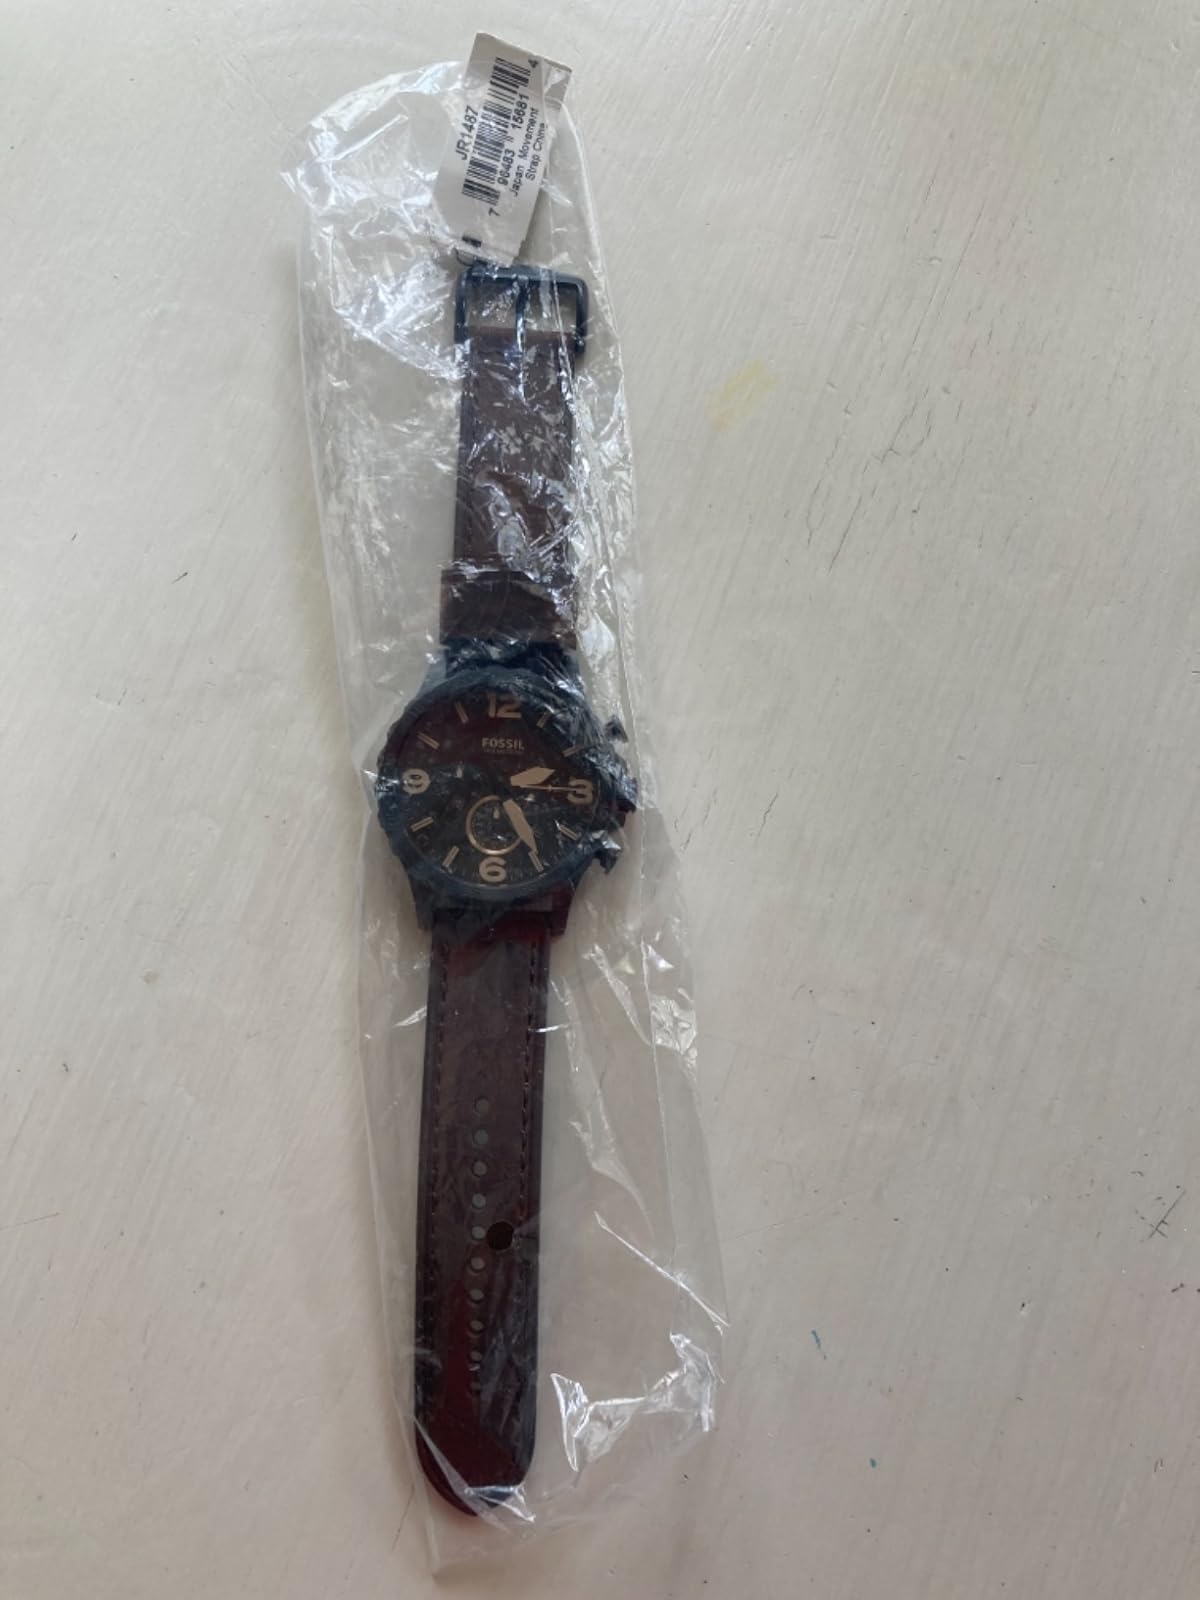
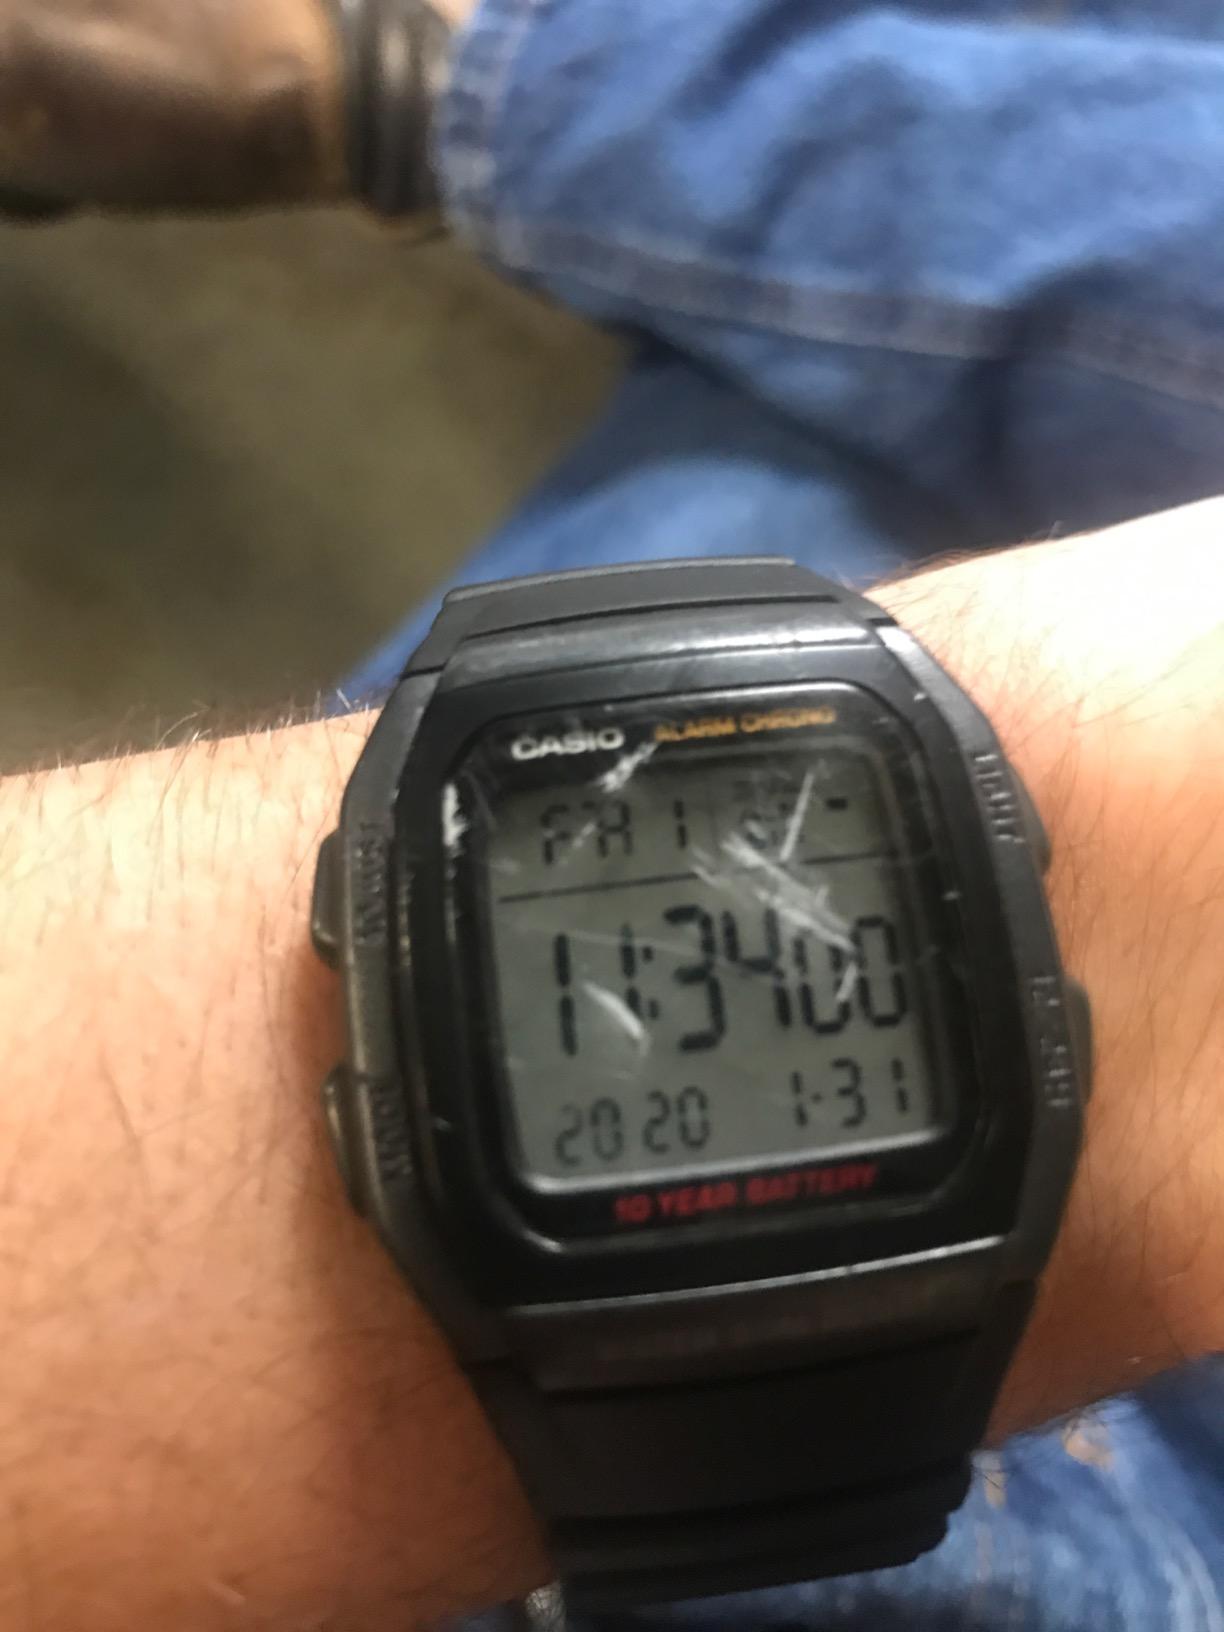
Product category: accessories_watch
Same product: no